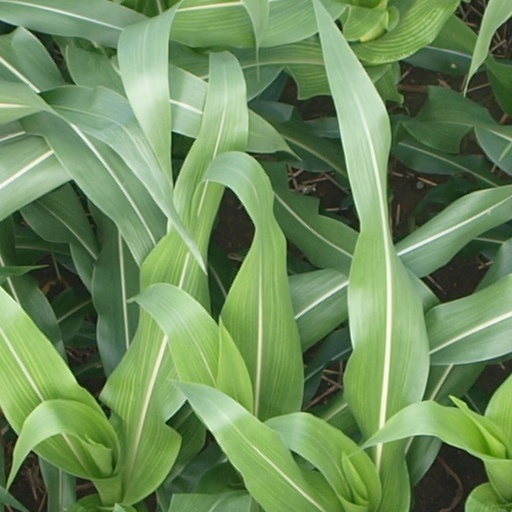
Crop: maize; corn